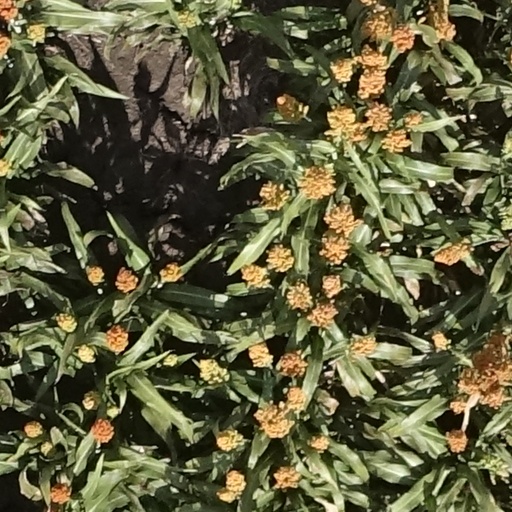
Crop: sorghum